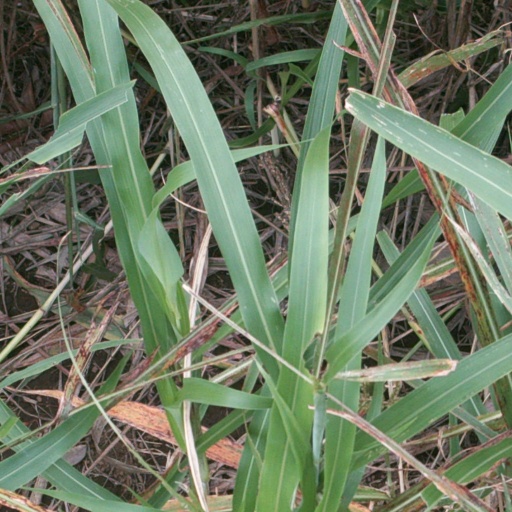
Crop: sorghum